Richard Phillips (merchant mariner)

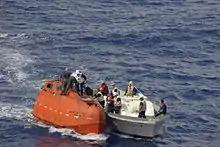
Phillips was held captive in the lifeboat by Somali pirates for five days.

According to Chief Engineer Mike Perry, the crew sank the pirate speedboat shortly after the boarding by continuously swinging the rudder of the "Maersk Alabama", swamping the smaller boat. As the pirates were boarding the ship, the crew members locked themselves in the engine room. The crew later successfully lured one of the pirates, Abduwali Muse, into the engine room and overpowered him, stabbing him in the hand in the process and keeping him tied up for some 12 hours. The crew attempted to exchange the captured Muse for Phillips.